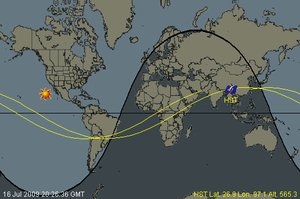
Trace au sol du satellite artificiel Hubble.
La trace au sol d'un satellite artificiel est une ligne imaginaire constituée par l'ensemble des points situés sur une verticale qui passe par le centre de l'astre céleste autour duquel tourne le satellite et par ce dernier.